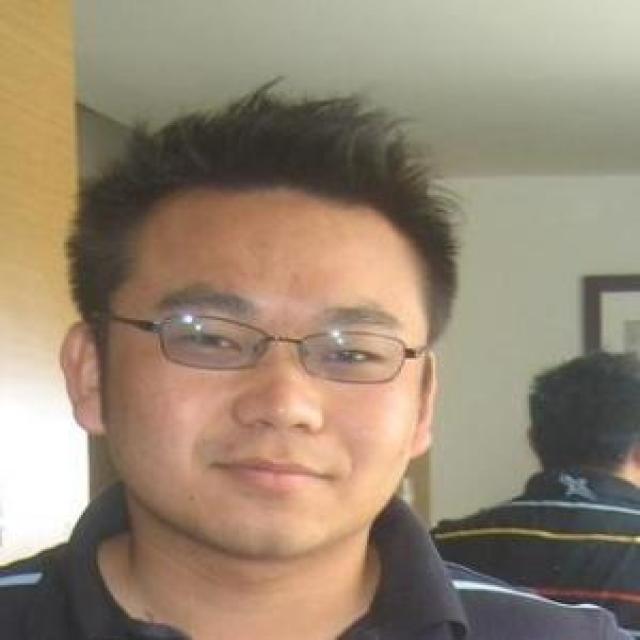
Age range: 21-44